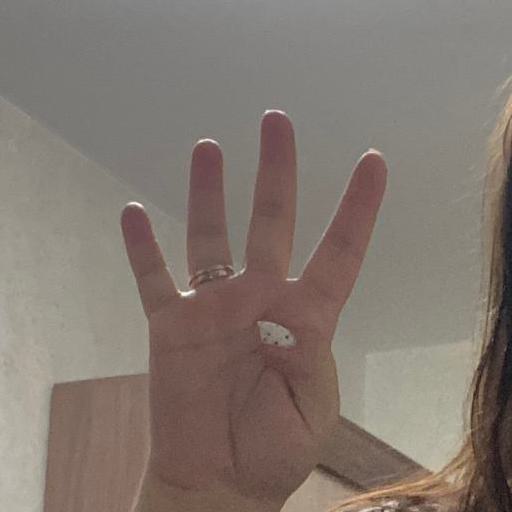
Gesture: four